Excursions (film)

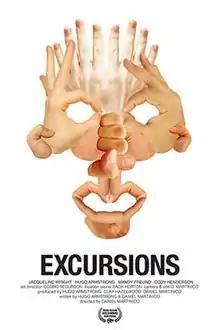

Excursions is an American independent film directed by Daniel Martinico. The film follows two couples who retreat to a remote cabin in the woods for mysterious purposes. It was written by Martinico and Hugo Armstrong, who collaborated previously on the 2012 film "OK, Good".